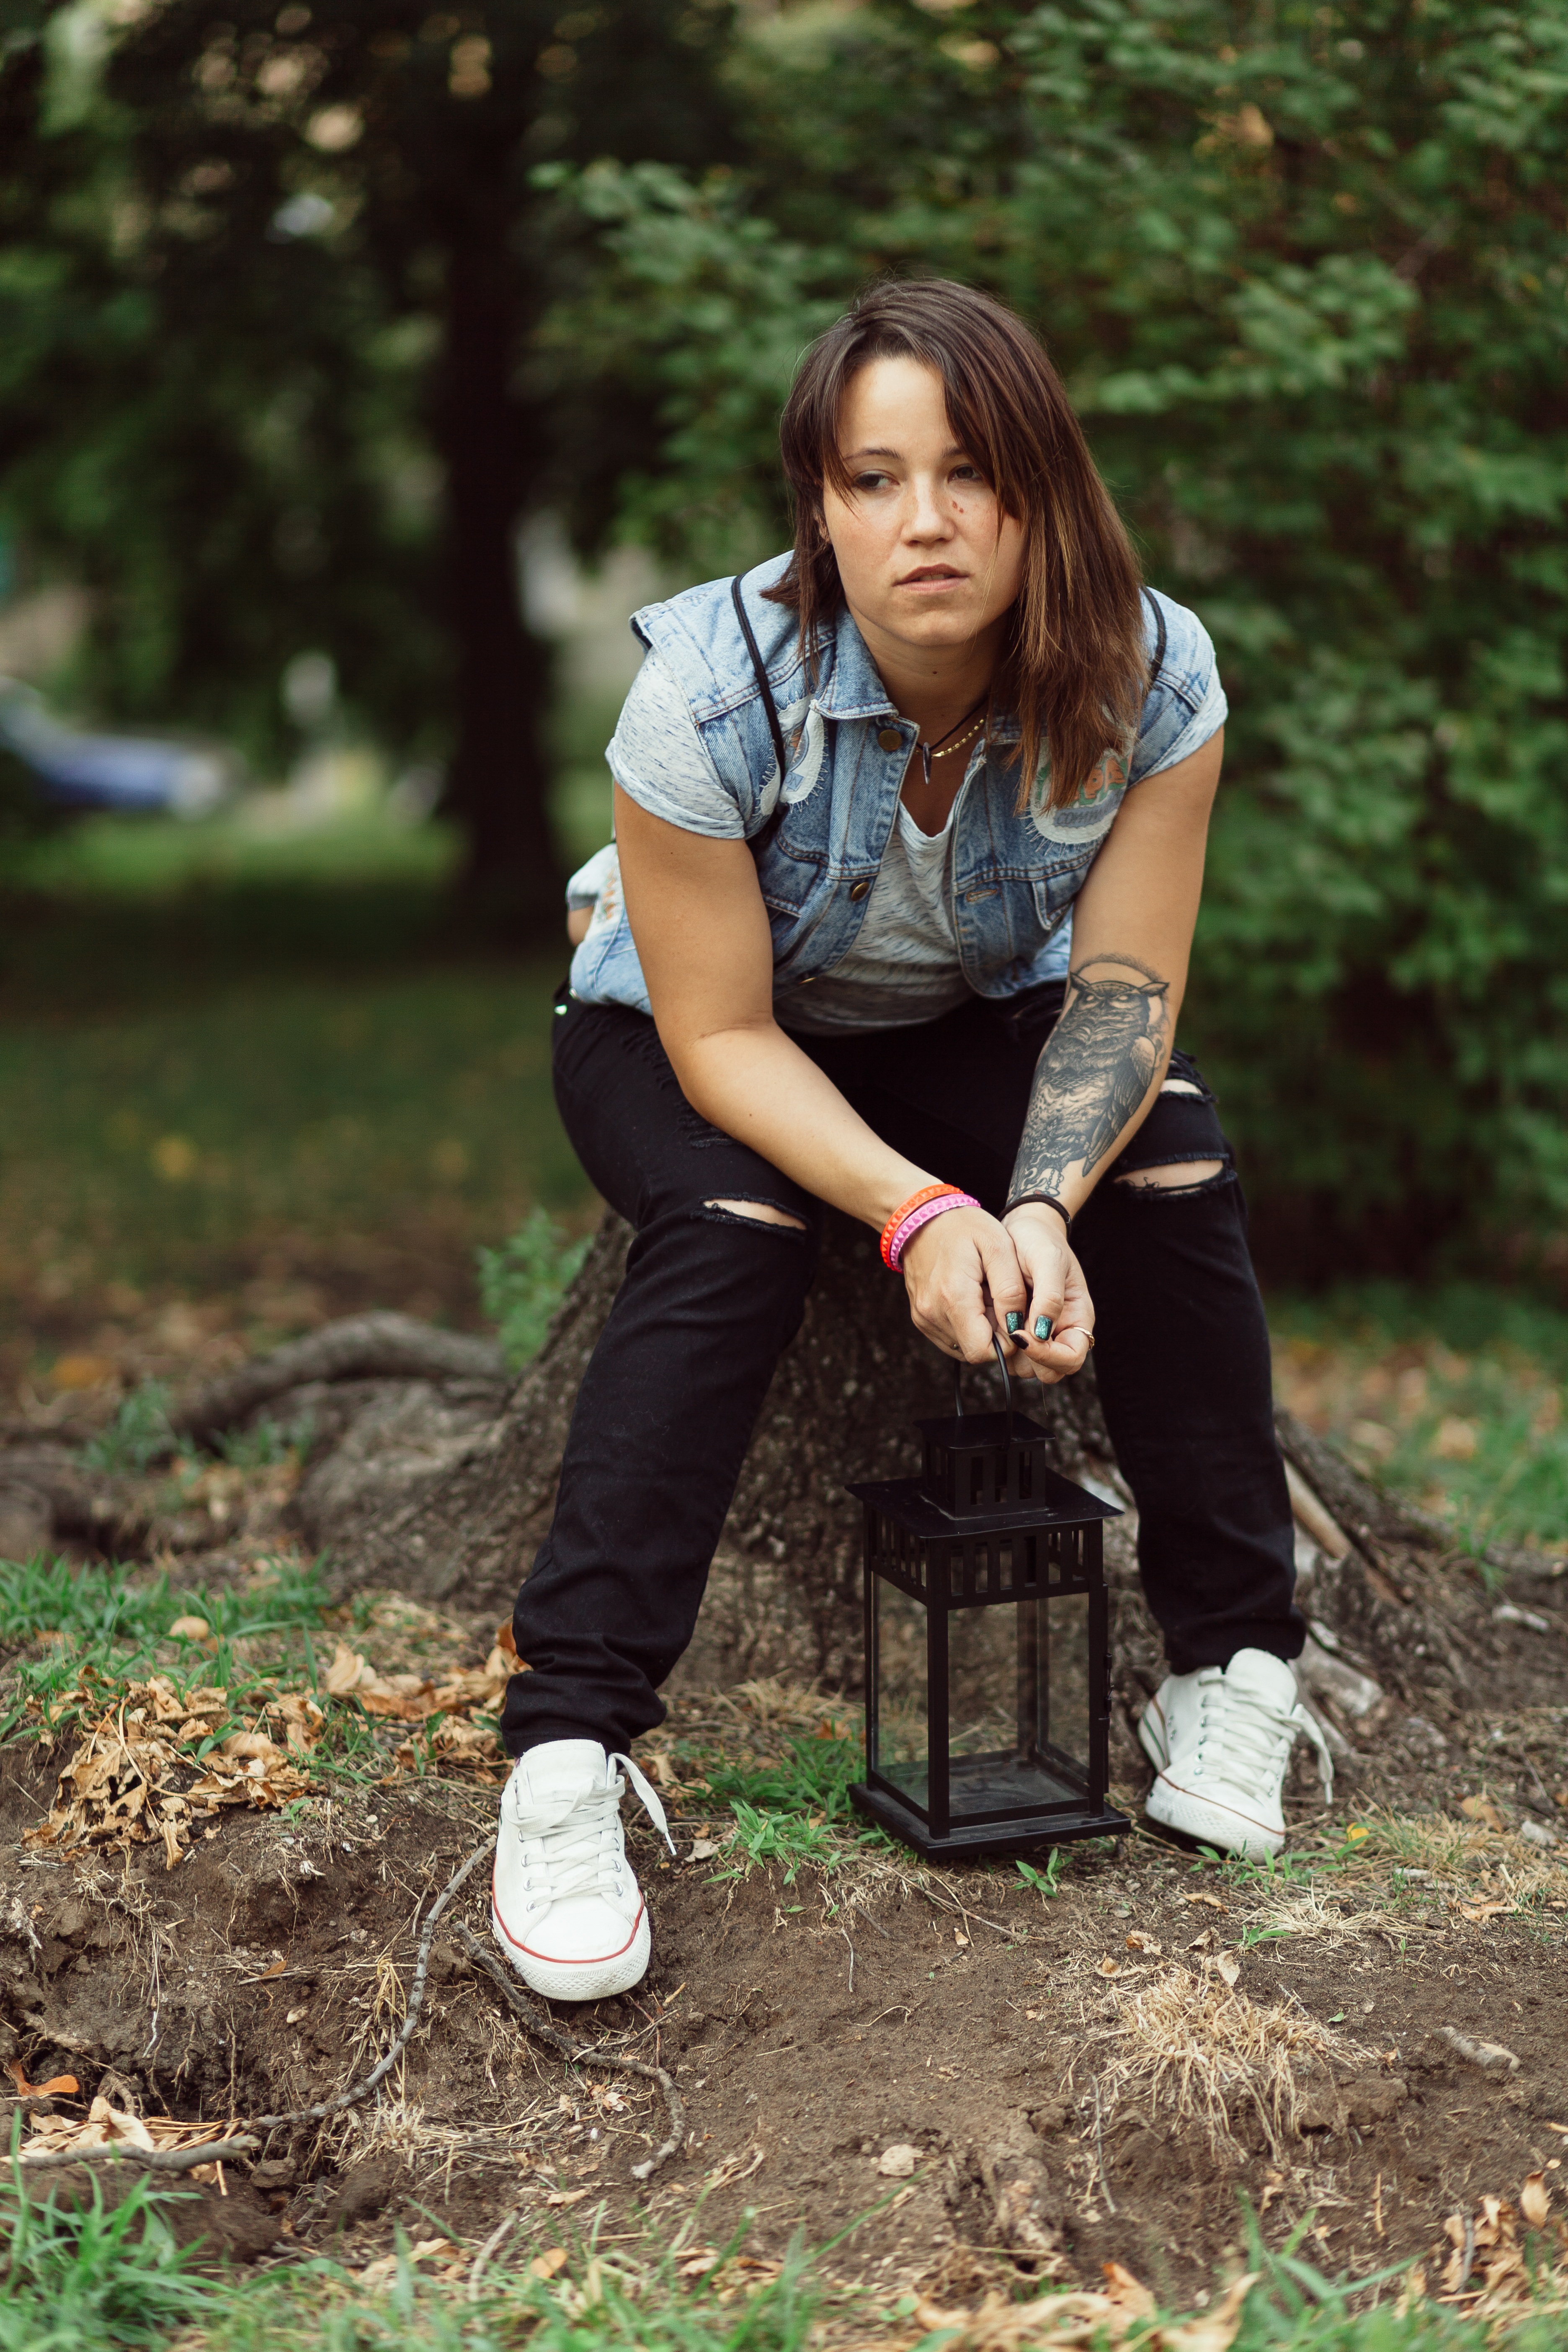
person, light, people, girl, woman, lawn, photography, female, young, spring, lantern, tattoo, sitting, autumn, halloween, child, fashion, black, fun, cool, sneakers, photo shoot, portrait photography, human positions, black lantern